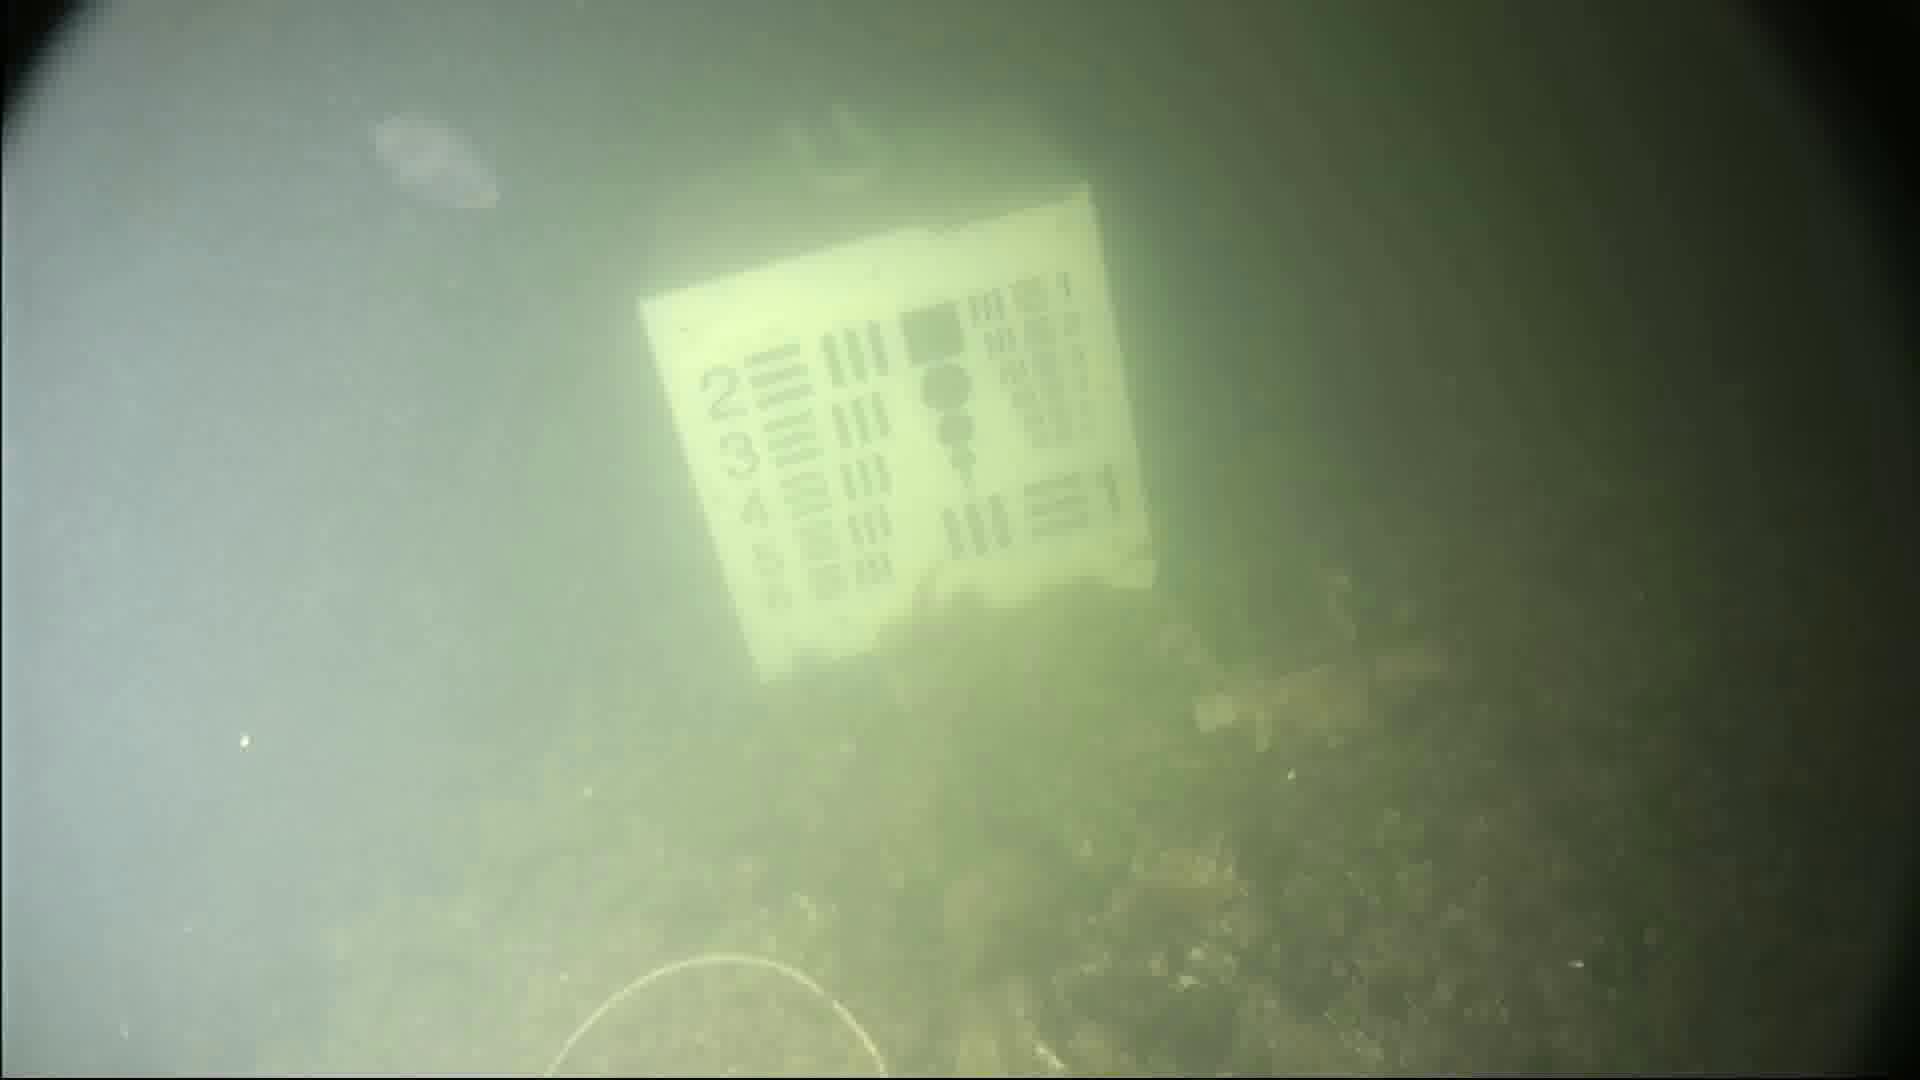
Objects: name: jellyfish